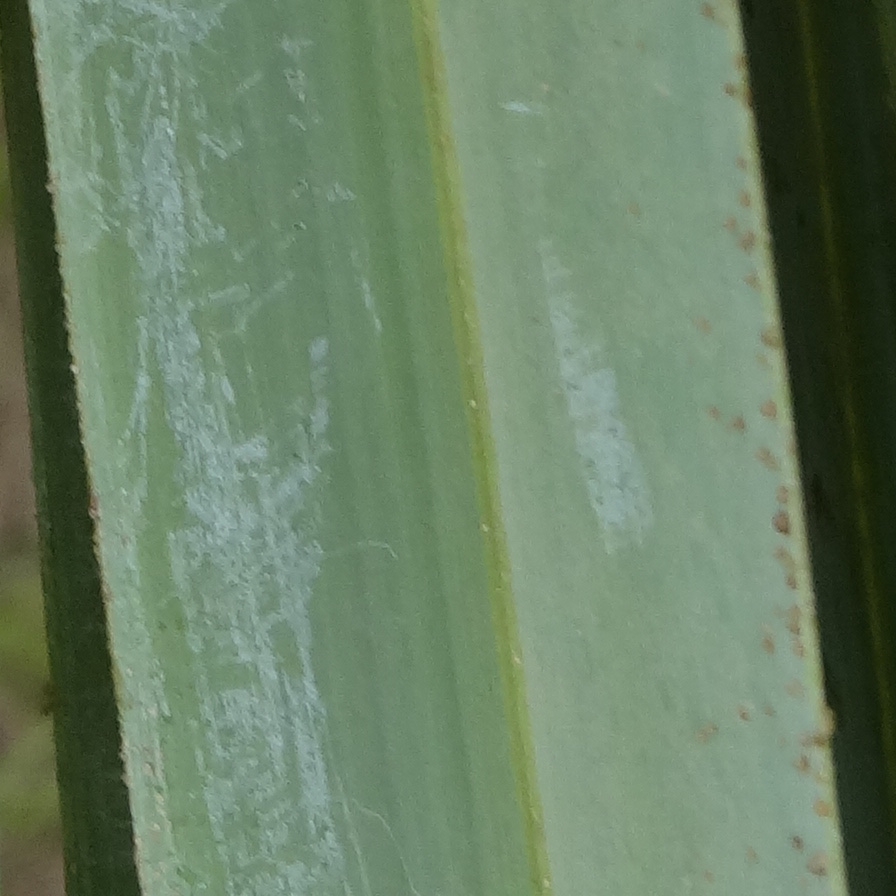
Label: Honey